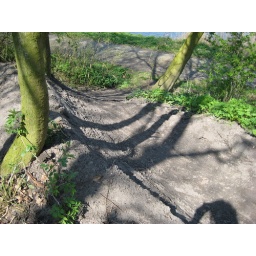
I noticed all the trees in this little forest weren't standing up like they should be.